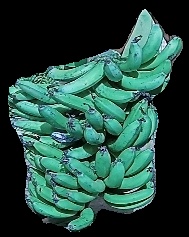
Variety: pachbale
Grade: grade3